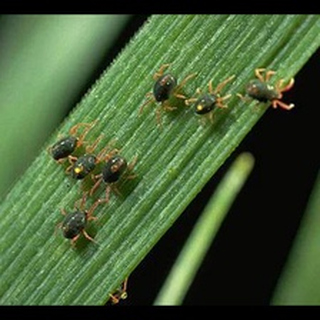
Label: wheat_mite